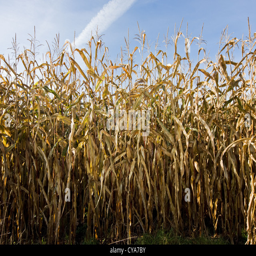
maize plants , dry and ripe , under a blue sky in autumn